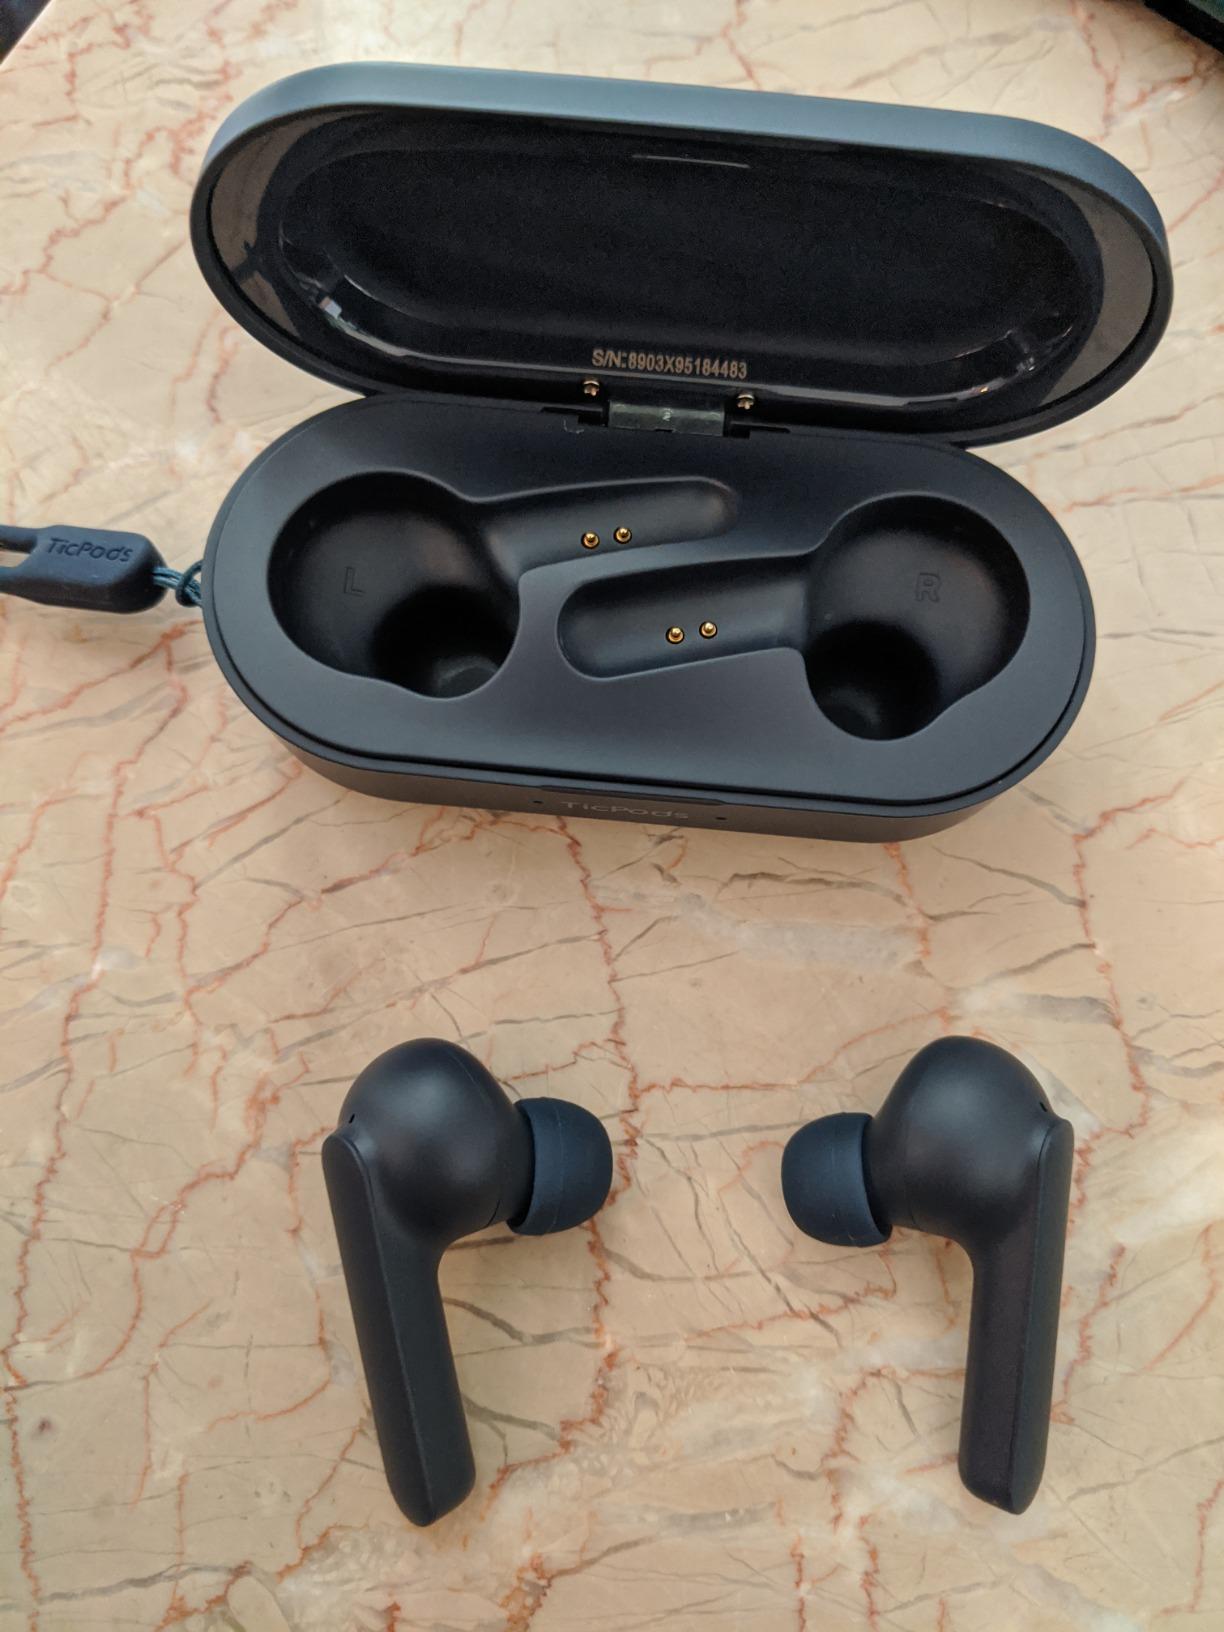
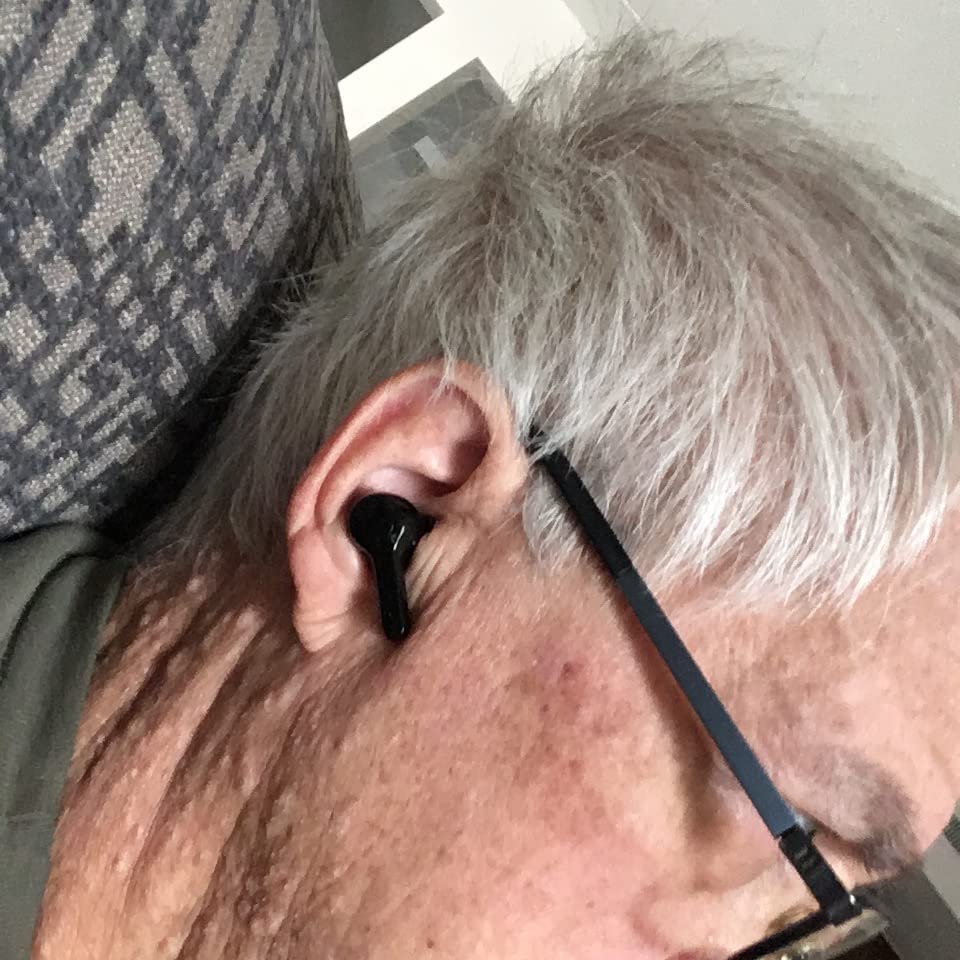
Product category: earbuds
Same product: no